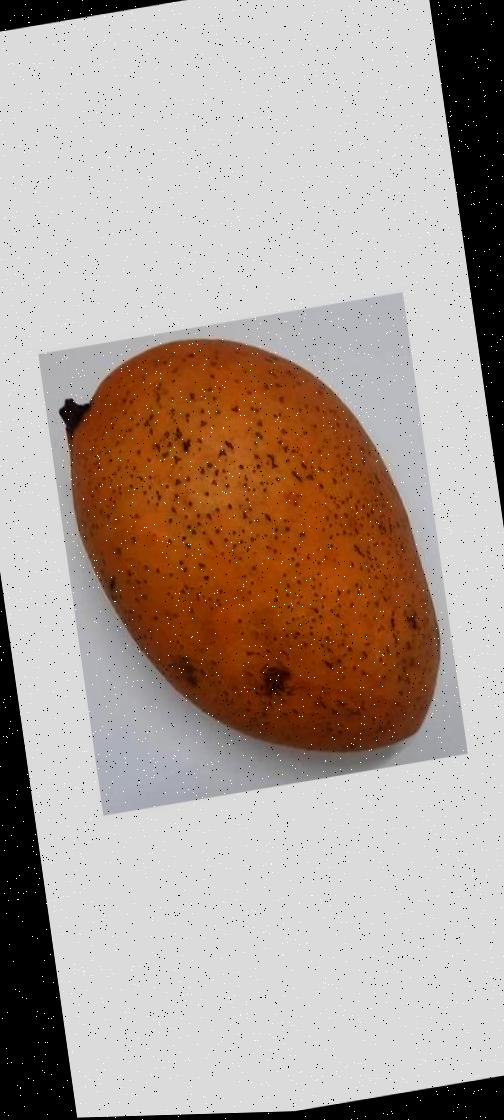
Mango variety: Ashshina Classic